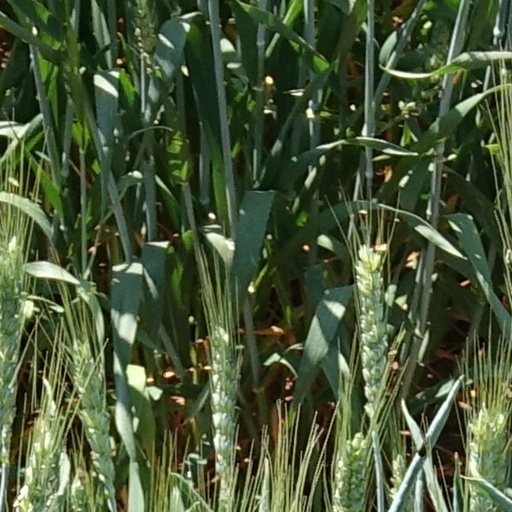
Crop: wheat